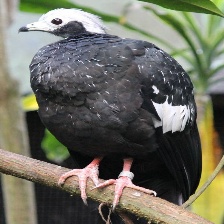
Species: BLUE THROATED PIPING GUAN
Scientific name: PIPILE CUMANENSIS